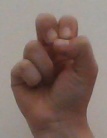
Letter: gaaf